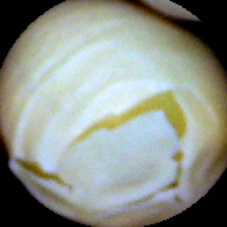
Label: Skin-damaged